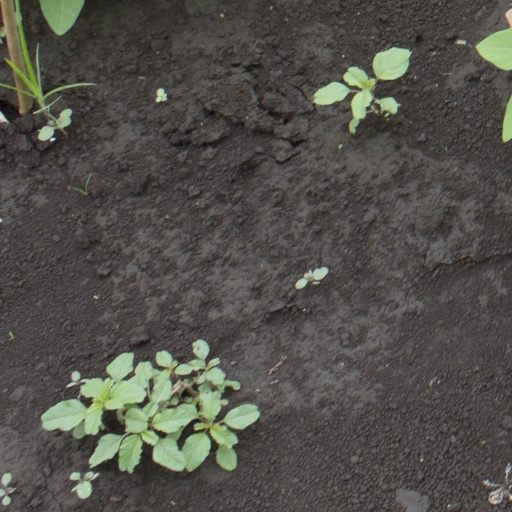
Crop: soybean